Dechen (crater)

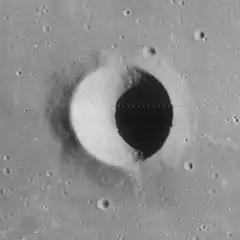
Lunar Orbiter 4 image

Dechen is a small, bowl-shaped crater that is located in the northwest part of the Oceanus Procellarum, near the northwest limb of the Moon. The rim of the crater projects slightly above the surrounding lunar mare, and the interior is symmetrical and nearly featureless. It lies to the northeast of the crater Harding, but is otherwise relatively isolated.